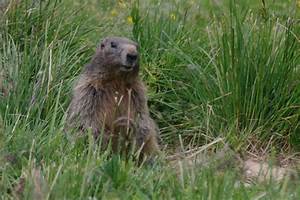
Label: squirrel